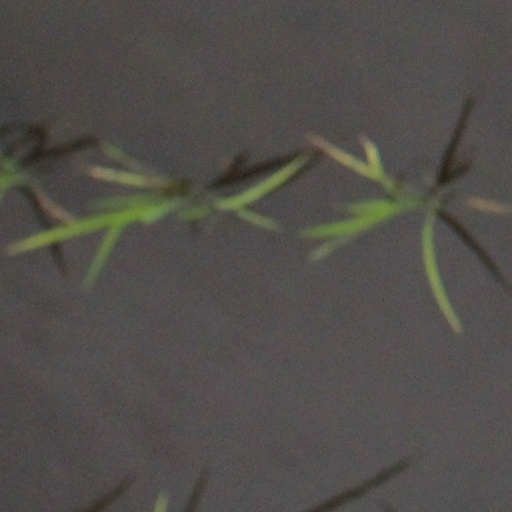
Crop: rice